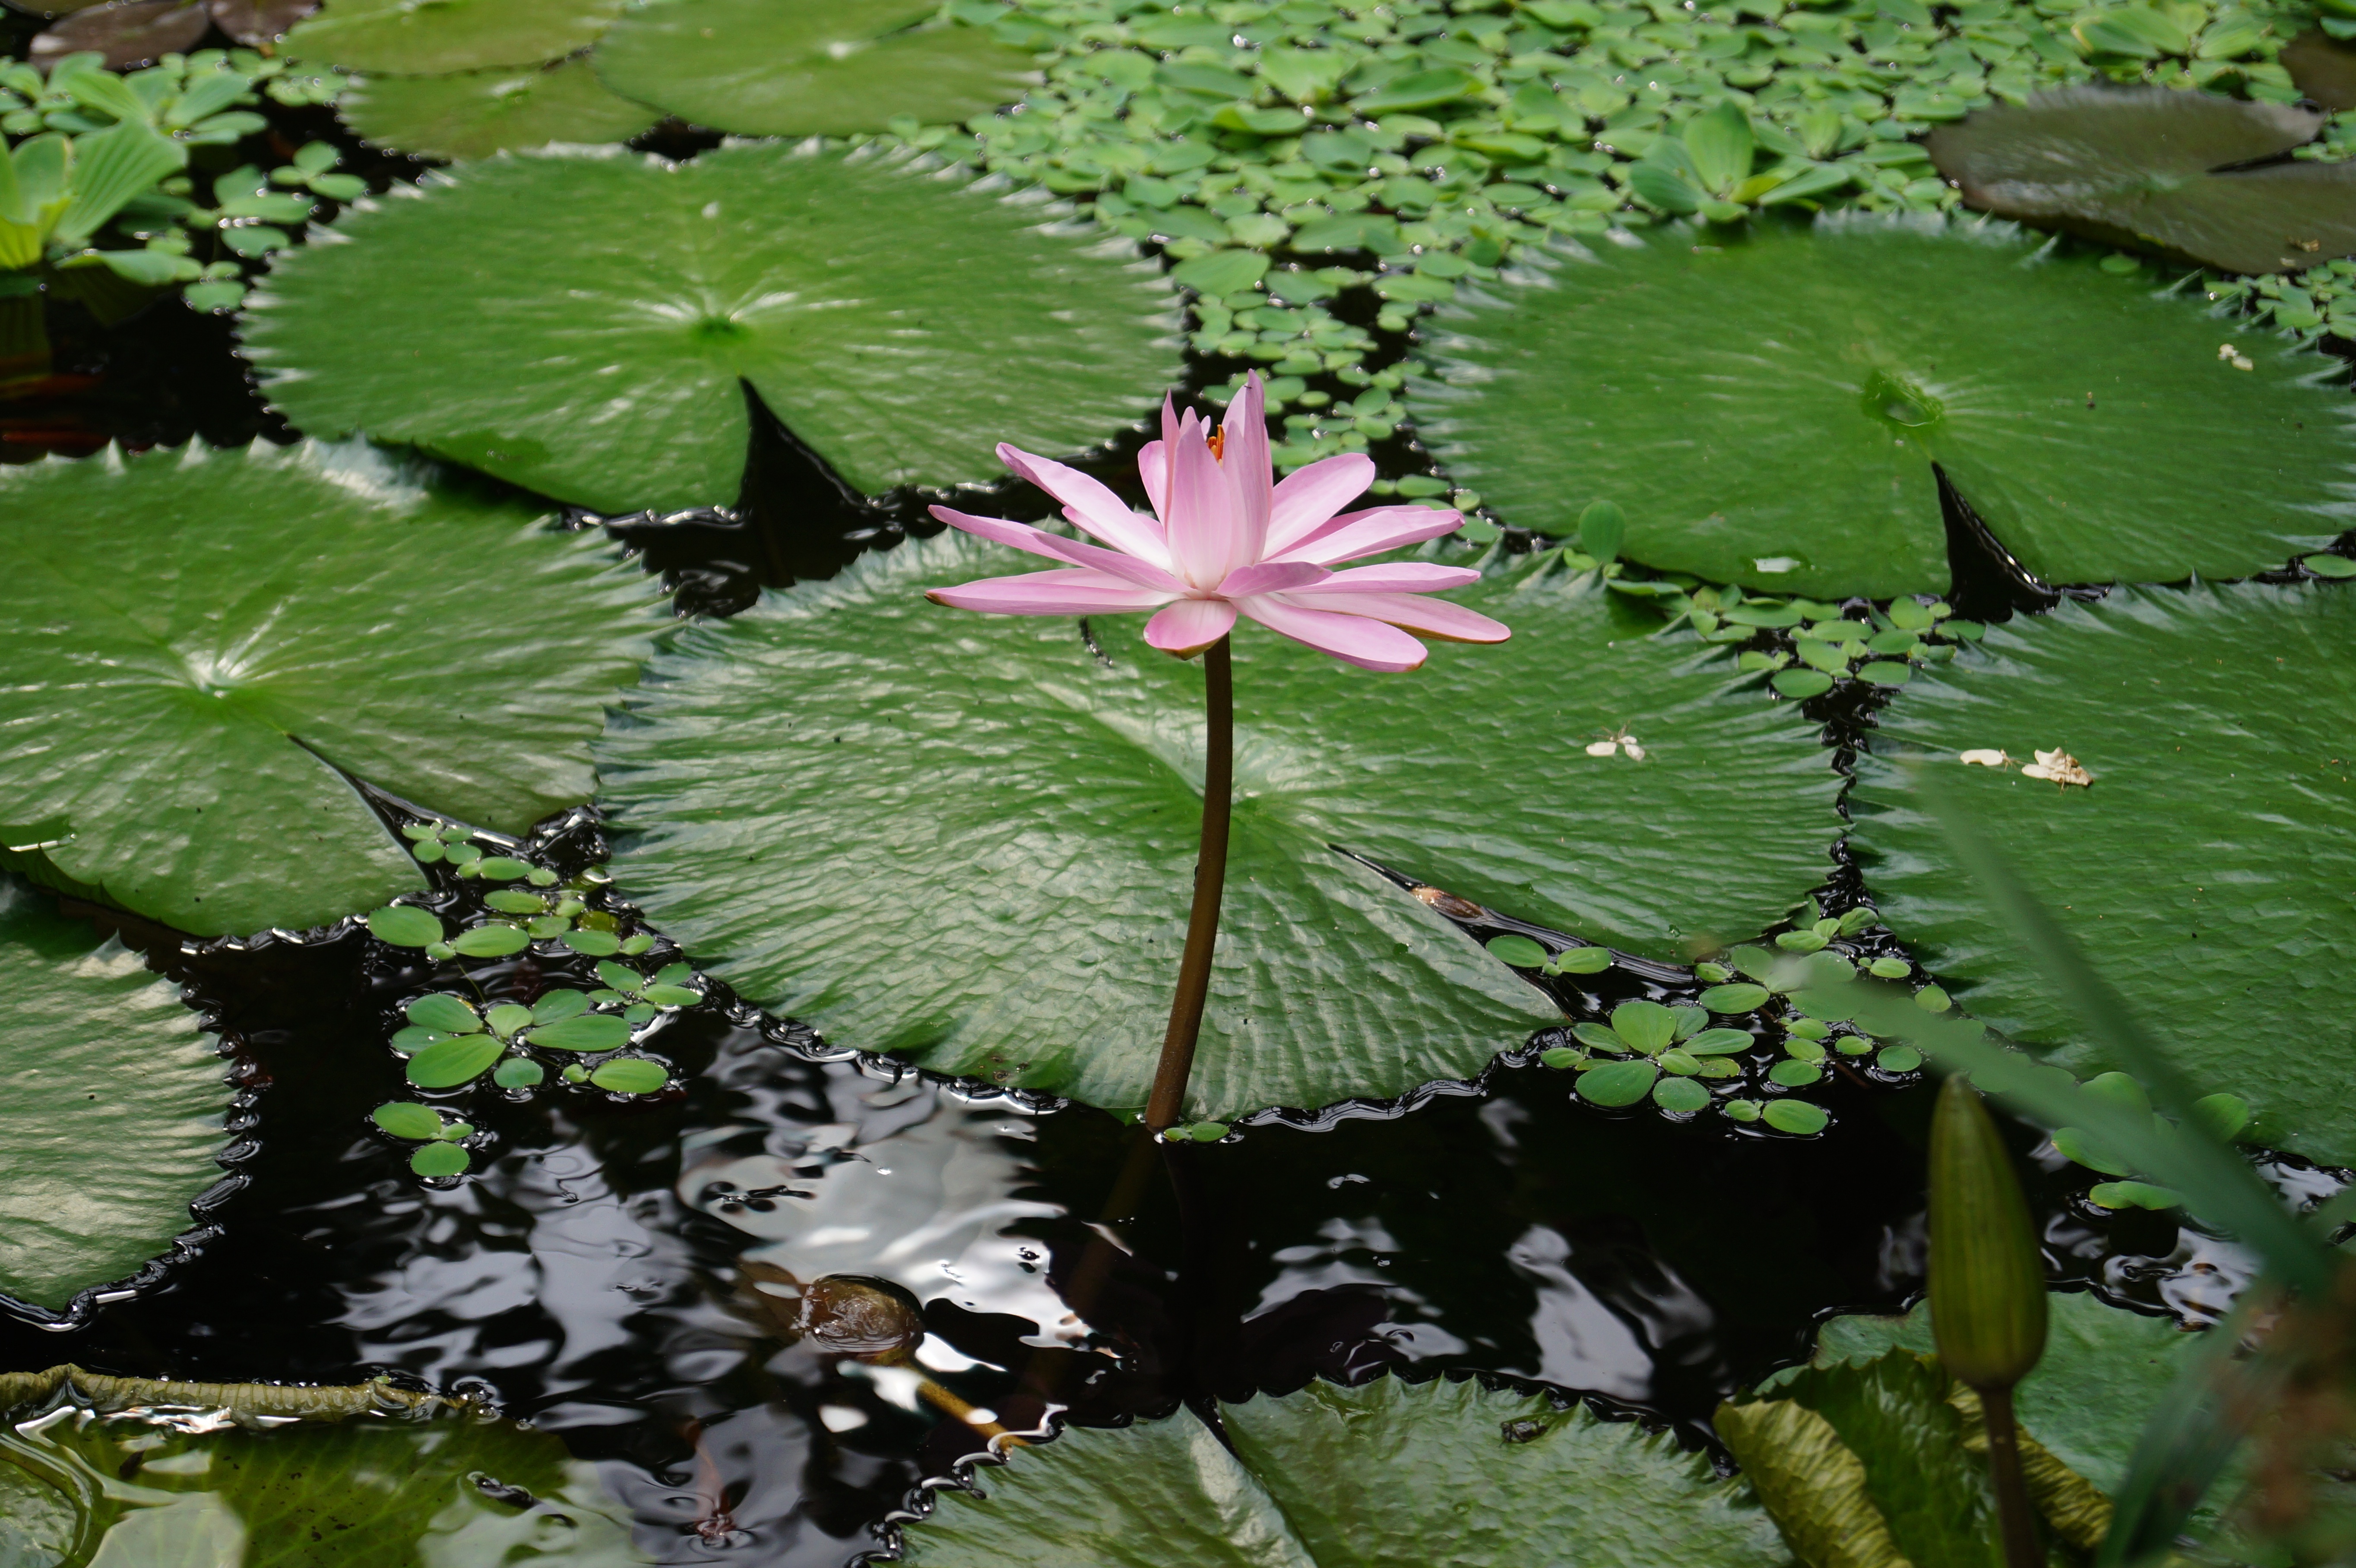
tree, nature, plant, leaf, flower, pond, green, botany, garden, aquatic plant, flora, wildflower, flowering plant, floating plant, botanical garden minster, land plant